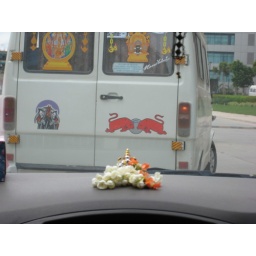
fertility in red bulls